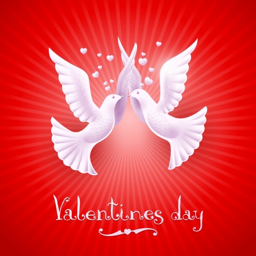
white doves on a red background illustration of holiday